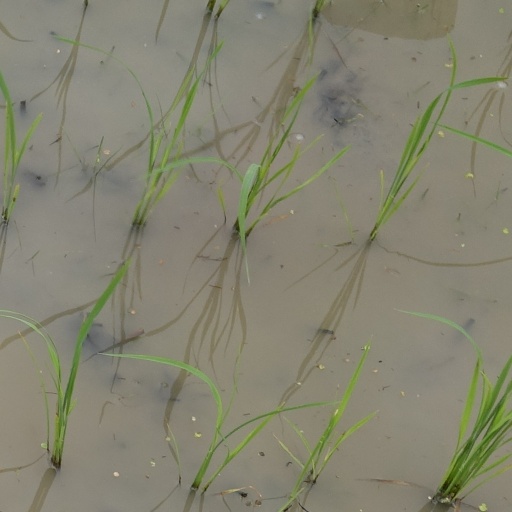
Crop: rice